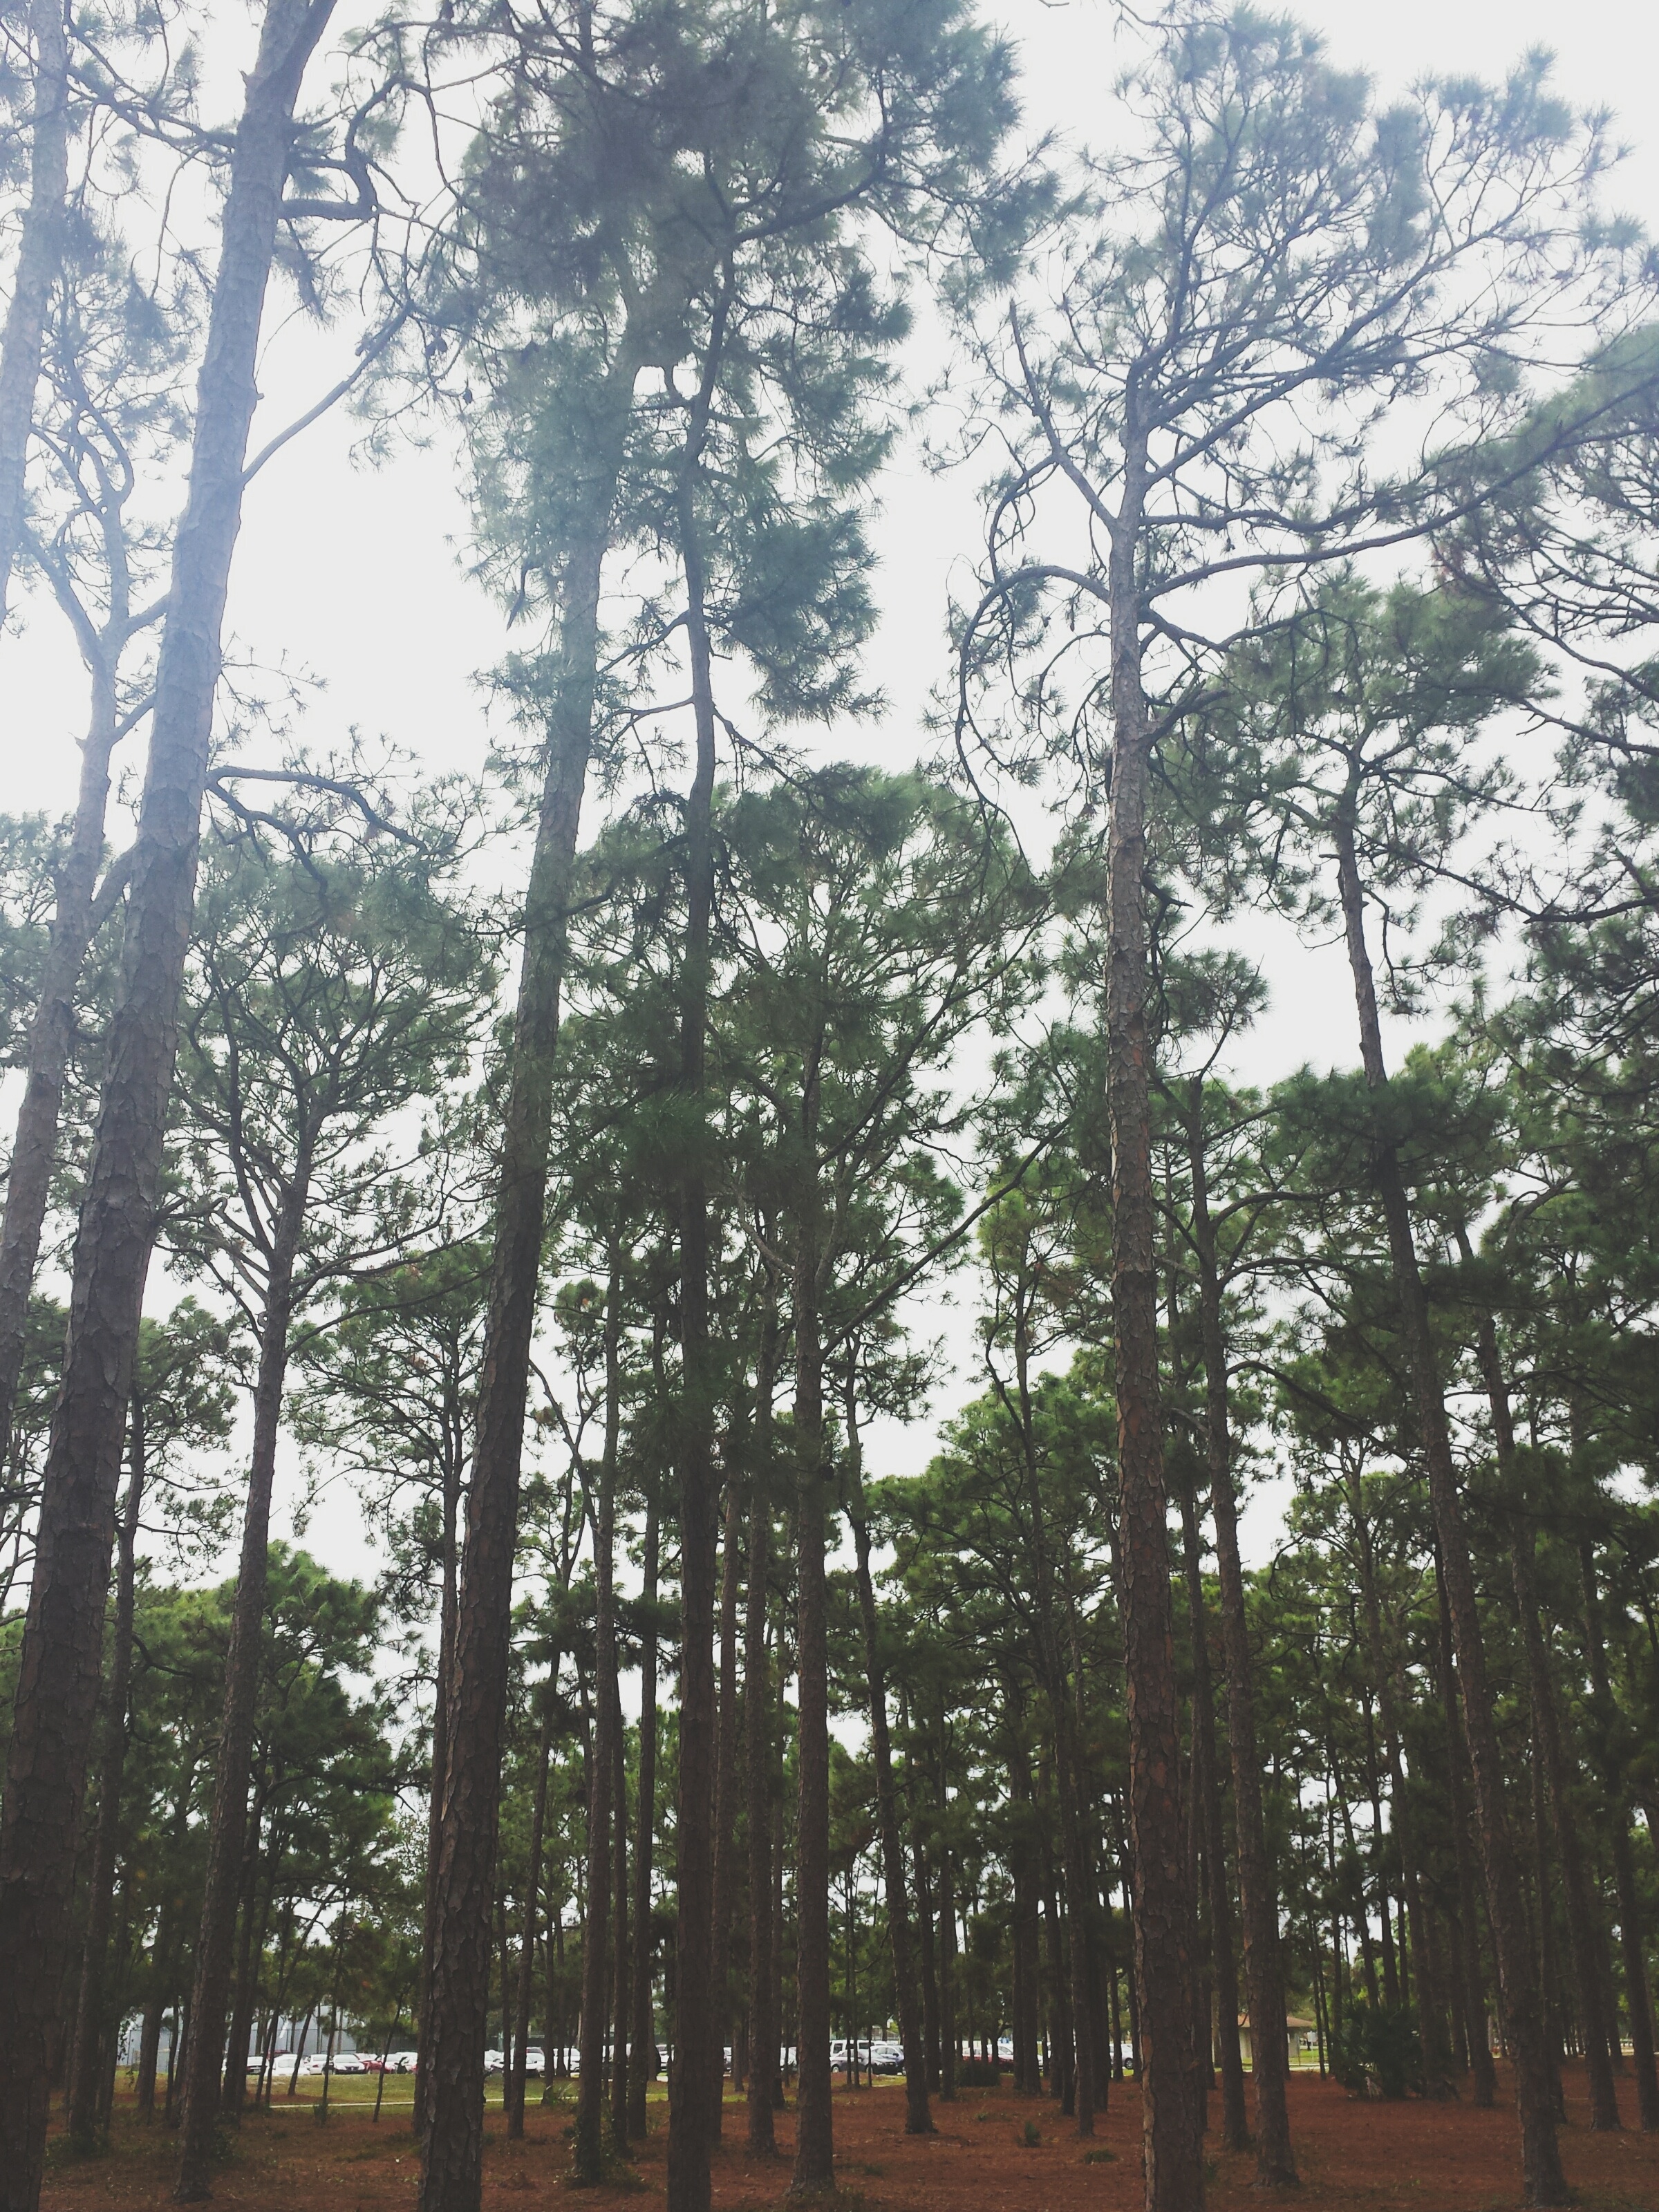
tree, forest, branch, plant, woodland, habitat, ecosystem, biome, natural environment, woody plant, temperate coniferous forest